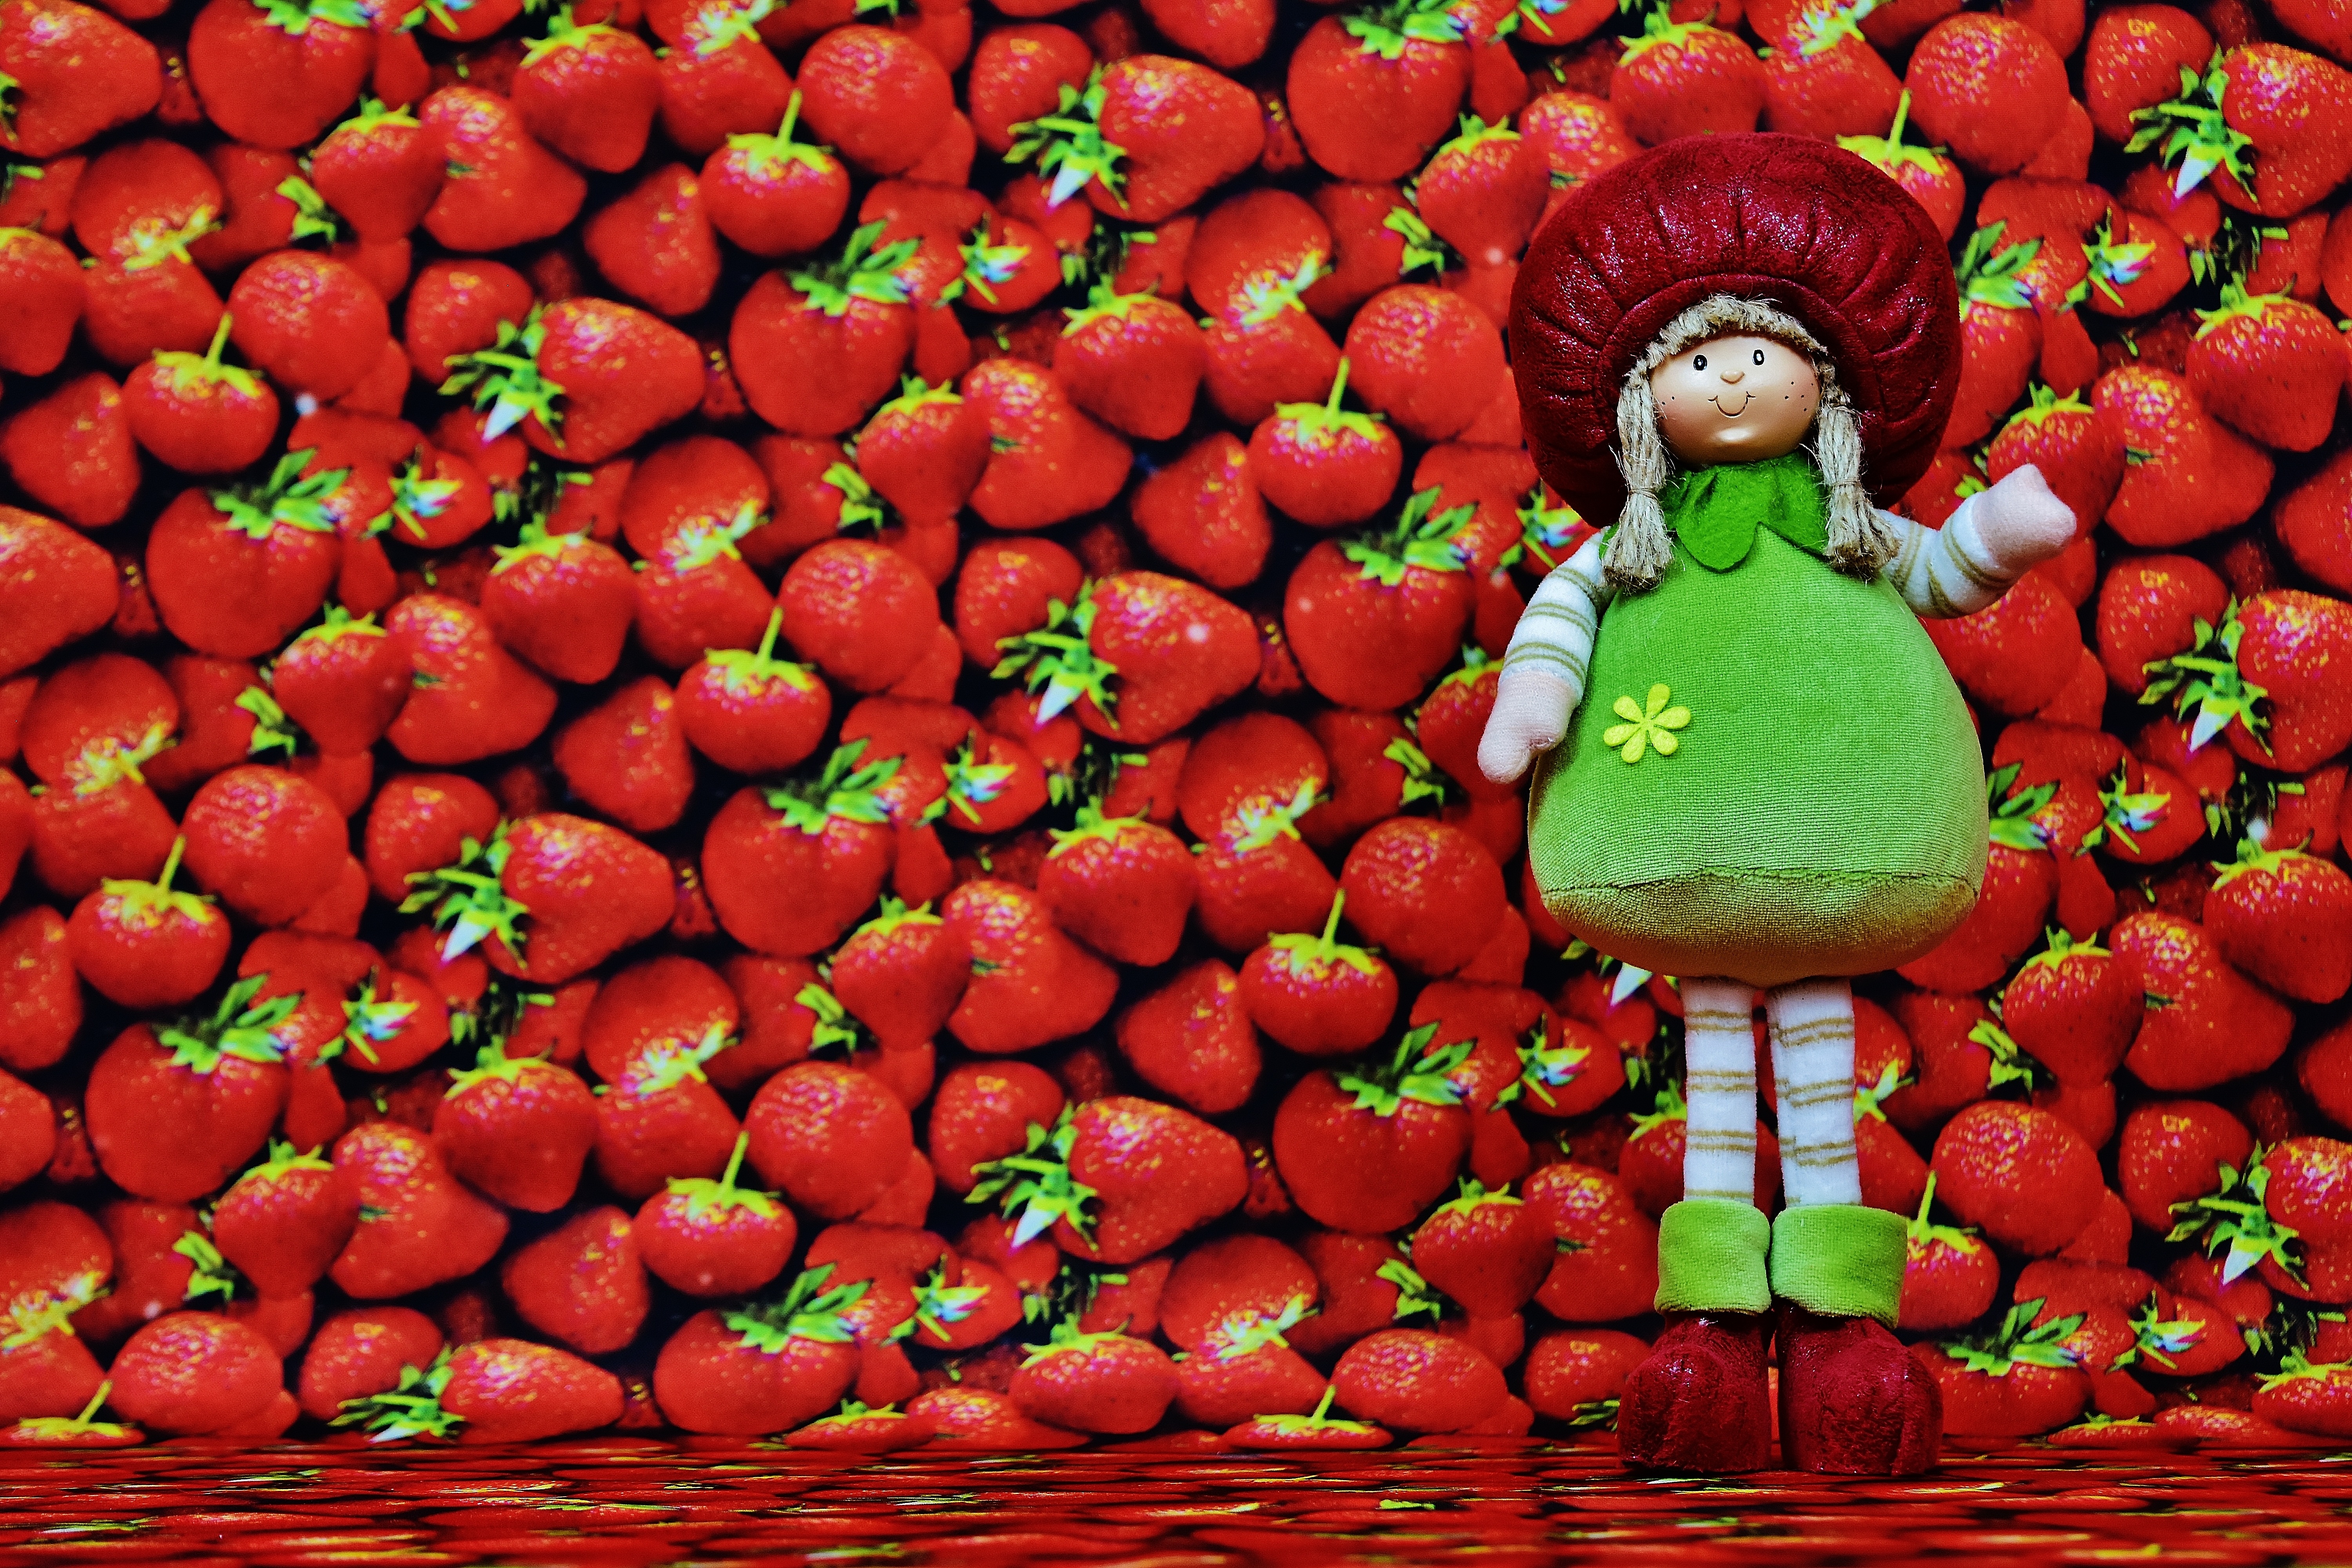
plant, fruit, flower, food, red, produce, vegetable, color, autumn, doll, figure, strawberries, flowering plant, land plant